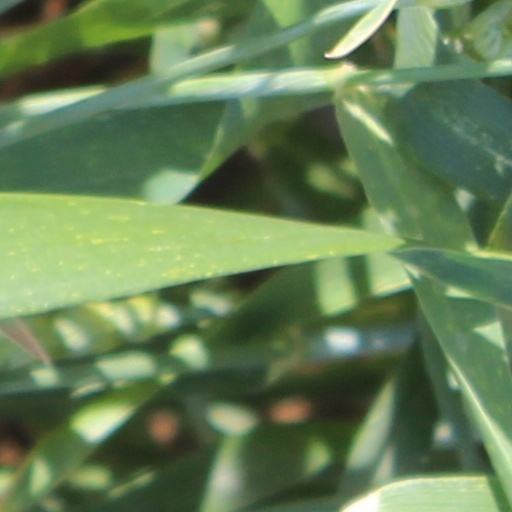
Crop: wheat